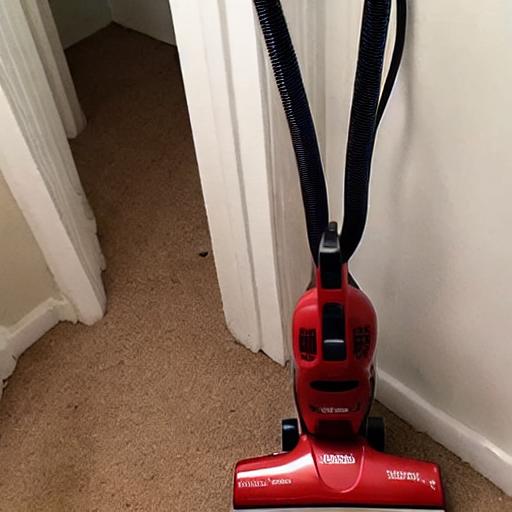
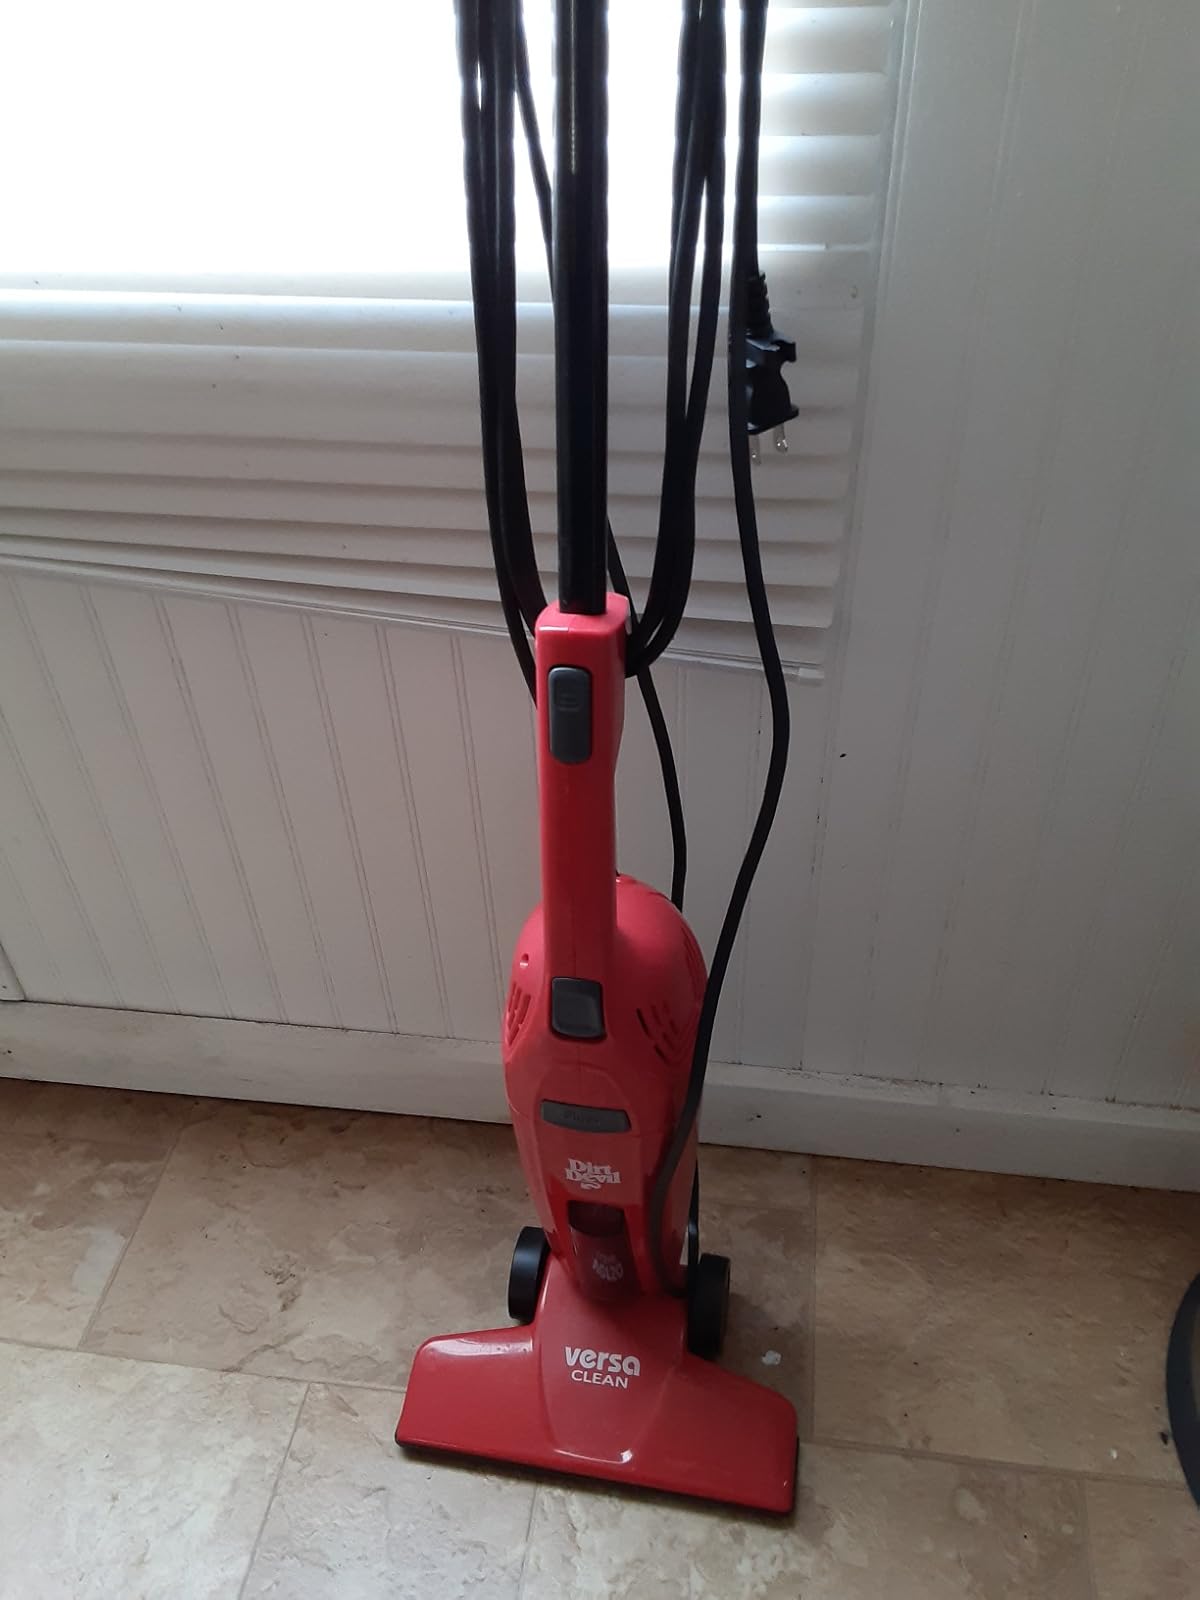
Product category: items_vacuum
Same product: no